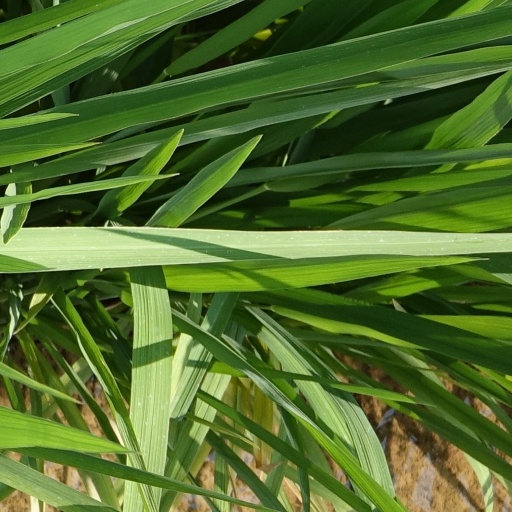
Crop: rice